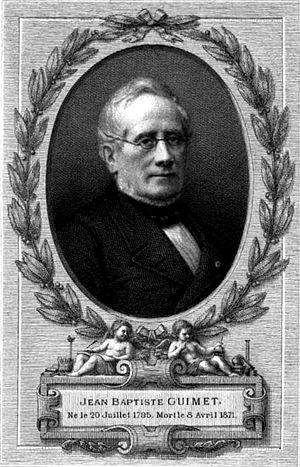
Jean-Baptiste Guimet, né à Voiron le 20 juillet 1795 et mort le 8 avril 1871, est un chimiste et industriel français, inventeur de l'outremer artificiel, dit « bleu Guimet ».
Ils sont de Lyon ou ont marqué la ville de leur influence :